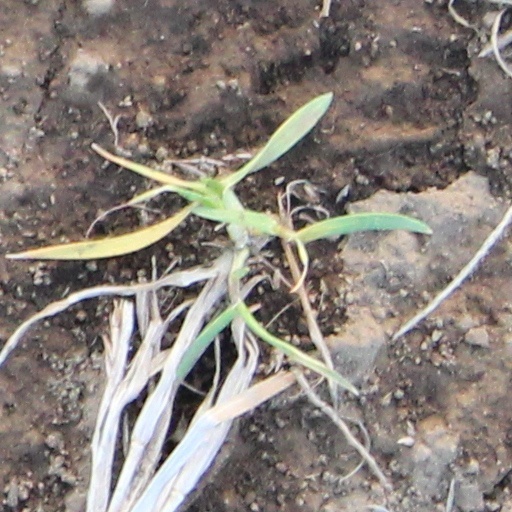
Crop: wheat